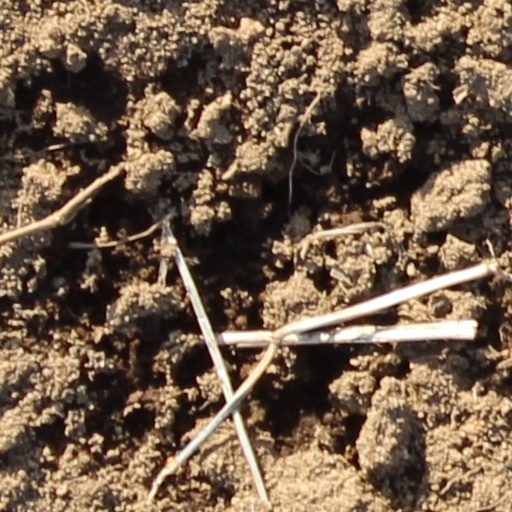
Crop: wheat